Café des Westens

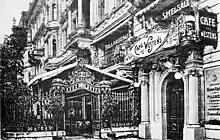
Kurfürstendamm 1819 Berlin, former Café des Westens

The Café des Westens, on No.18/19 Kurfürstendamm in Berlin, was a coffeehouse which operated from 1898 to 1915, and became famous as a meeting place for turn of the century artists. It was known colloquially as "Café Größenwahn"; the German "Größenwahn" meaning "delusions of grandeur".